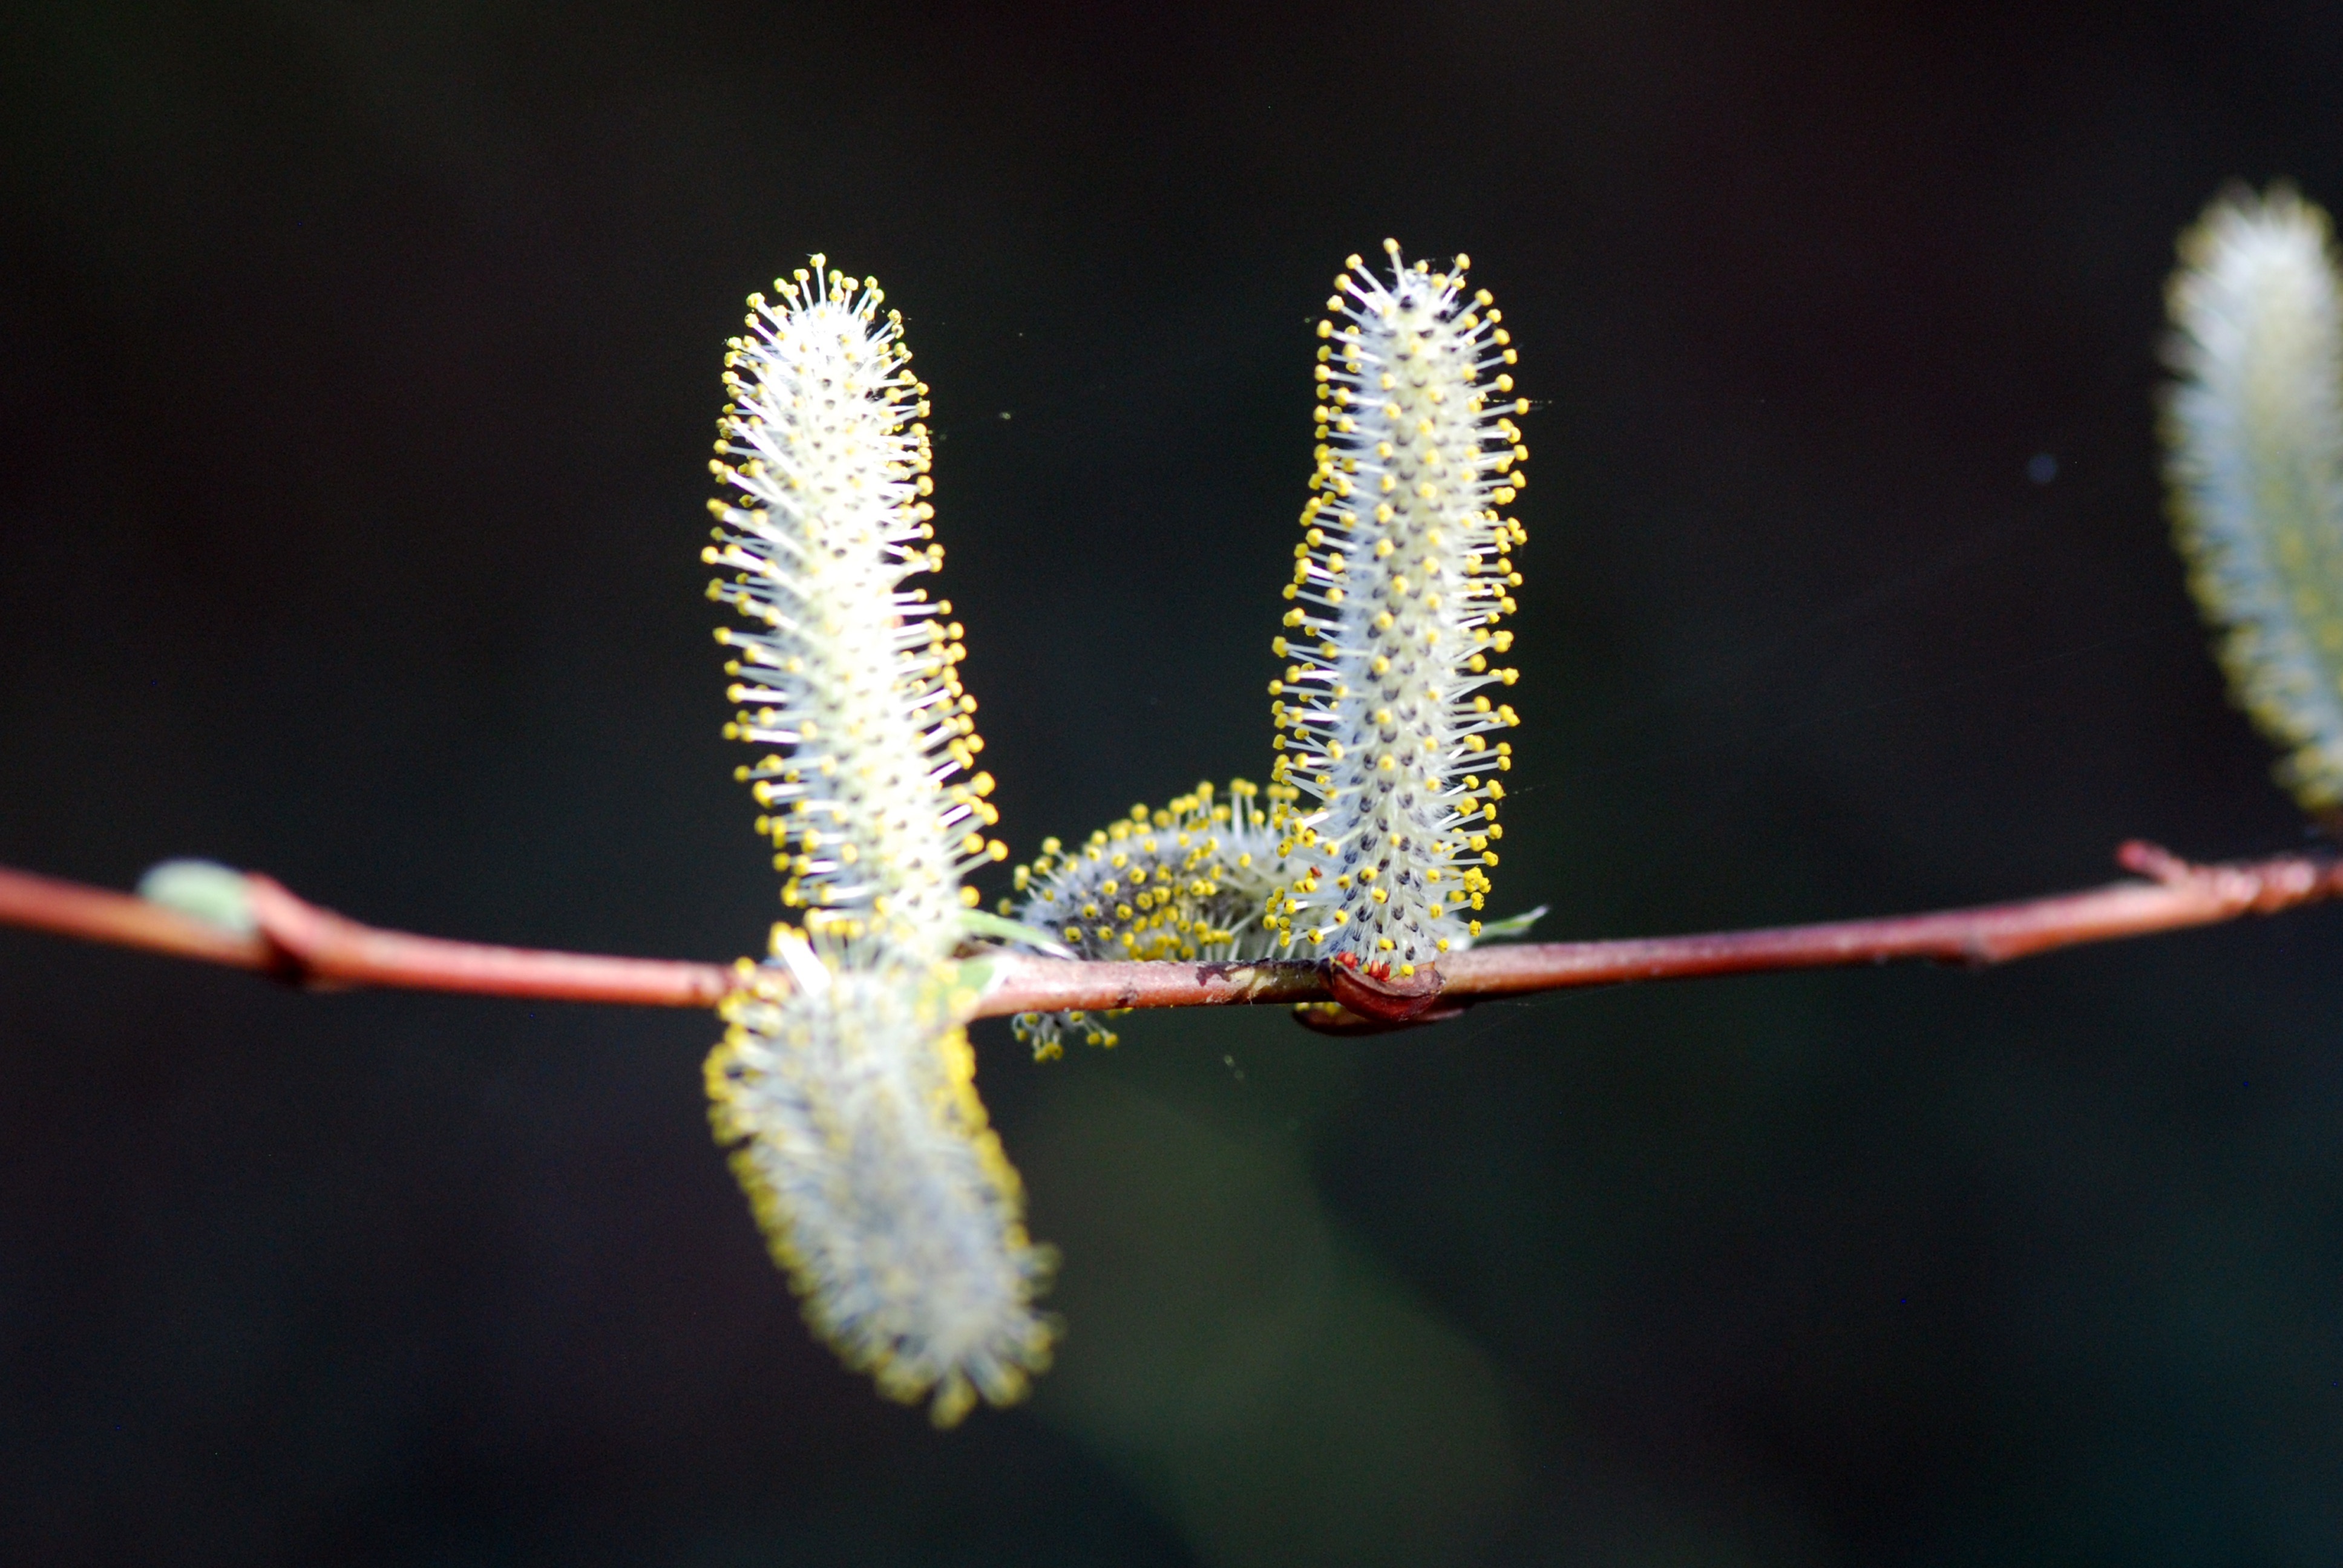
nature, branch, plant, photography, leaf, flower, pollen, spring, botany, flora, twig, close up, willow, bud, macro photography, plant stem, land plant, thorns spines and prickles, kitten willow